Warren Rudman

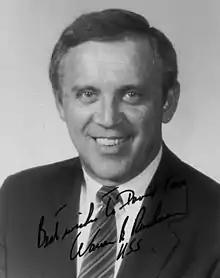
Rudman in 1980

Warren Bruce Rudman (May 18, 1930November 19, 2012) was an American attorney and politician who served as a United States Senator from New Hampshire from 1980 to 1993. A member of the Republican Party, he was known as a moderate centrist, to such an extent that President Clinton approached him in 1994 about replacing departing Treasury Secretary Lloyd Bentsen in Clinton's cabinet, an offer that Rudman declined.